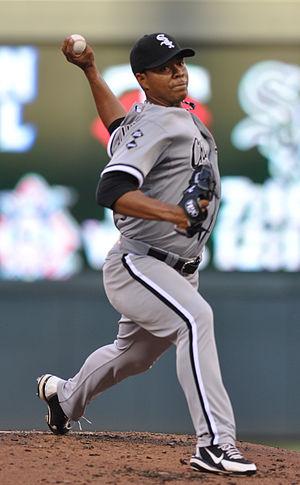
La saison 2016 des White Sox de Chicago est la 116ᵉ saison en Ligue majeure de baseball pour cette franchise.
José Guillermo Quintana est un lanceur gaucher des Cubs de Chicago de la Ligue majeure de baseball.